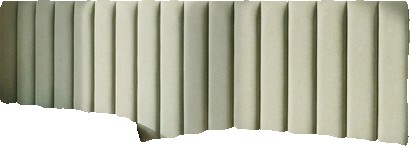
Surface category: cladding